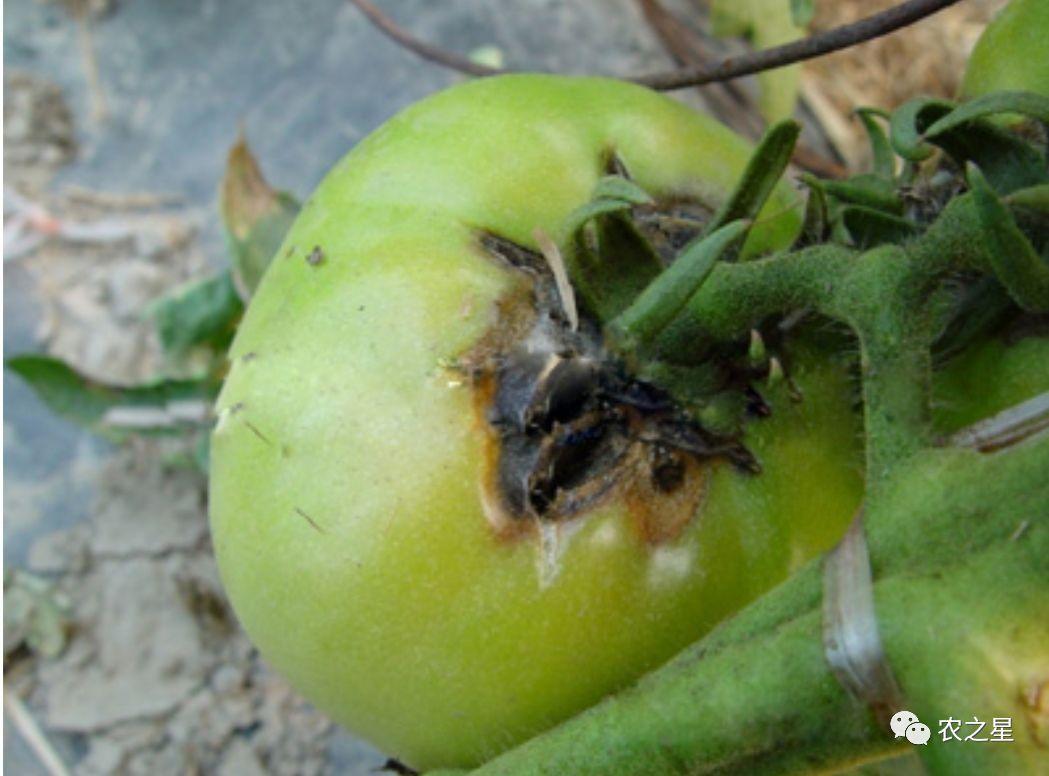
Plant: Tomato
Disease: tomato early blight